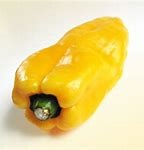
Label: capsicum